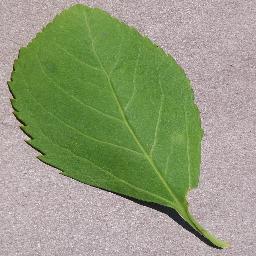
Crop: cherry
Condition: (including_sour)_healthy